Kamferdrops

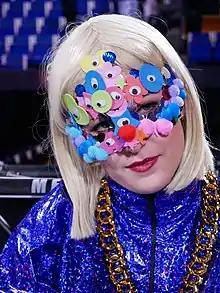
Kamferdrops at Melodifestivalen 2018

Heidi Musum (born 22 June 1993), better known by her stage name Kamferdrops, is a Norwegian singer and songwriter. She first achieved recognition in Sweden and Norway in 2017, after her cover of Ole Ivars and Kikki Danielsson's 1999 song "Jag trodde änglarna fanns" became a number-two hit in Sweden and top forty hit in Norway.